Triceratops

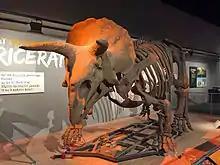
Cast of the first mounted "T. horridus" skeleton (composite of several specimens, including USNM 2100 and 4842), nicknamed "Hatcher", National Museum of Natural History

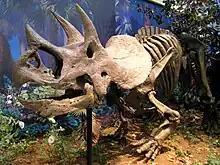
"T. prorsus" , Carnegie Museum of Natural History

Some of the following species are synonyms, as indicated in parentheses ("="T. horridus"" or "="T. prorsus""). All the others are each considered a because they are based on remains too poor or incomplete to be distinguished from pre-existing "Triceratops" species.